Yoshida, Saitama

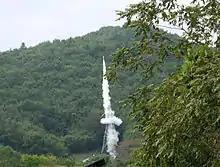
Ryusei Festival in Yoshida

As of 2003, the town had an estimated population of 5,728 and a population density of 86.66 persons per km. The total area was 66.10 km.